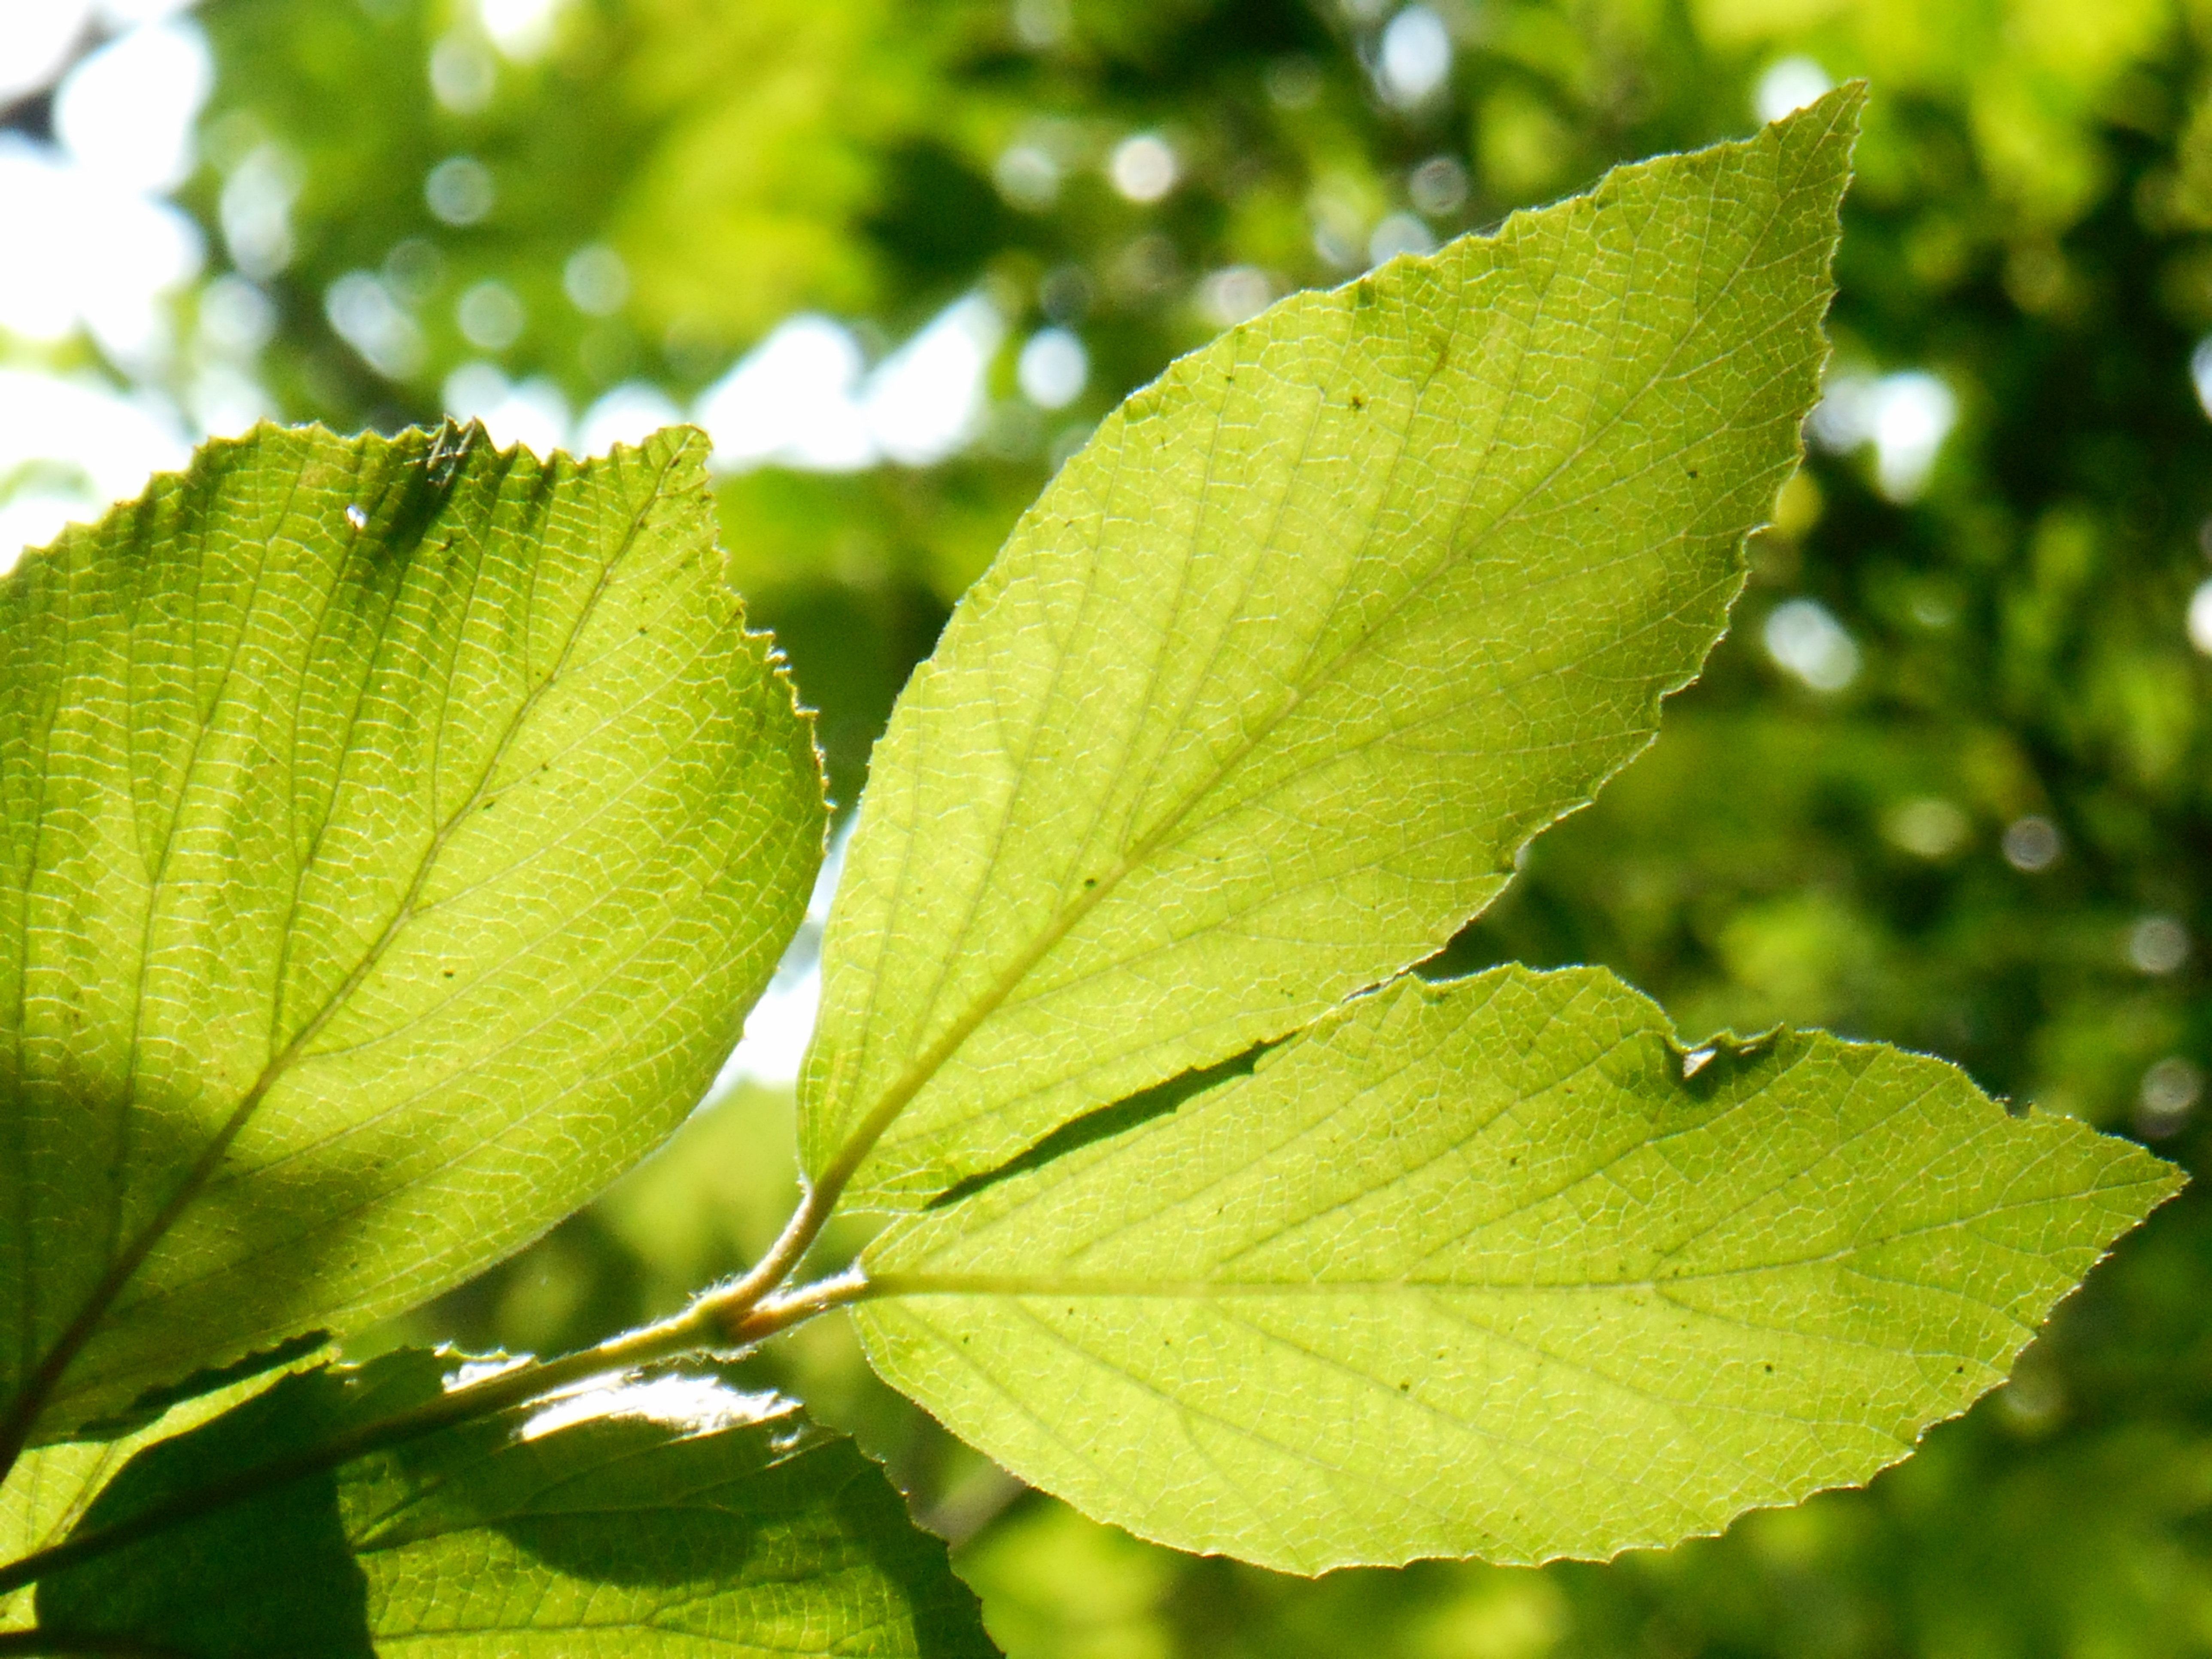
tree, branch, blossom, plant, sunlight, leaf, flower, food, green, produce, natural, shrub, deciduous, flowering plant, maidenhair tree, young leaves, woody plant, land plant